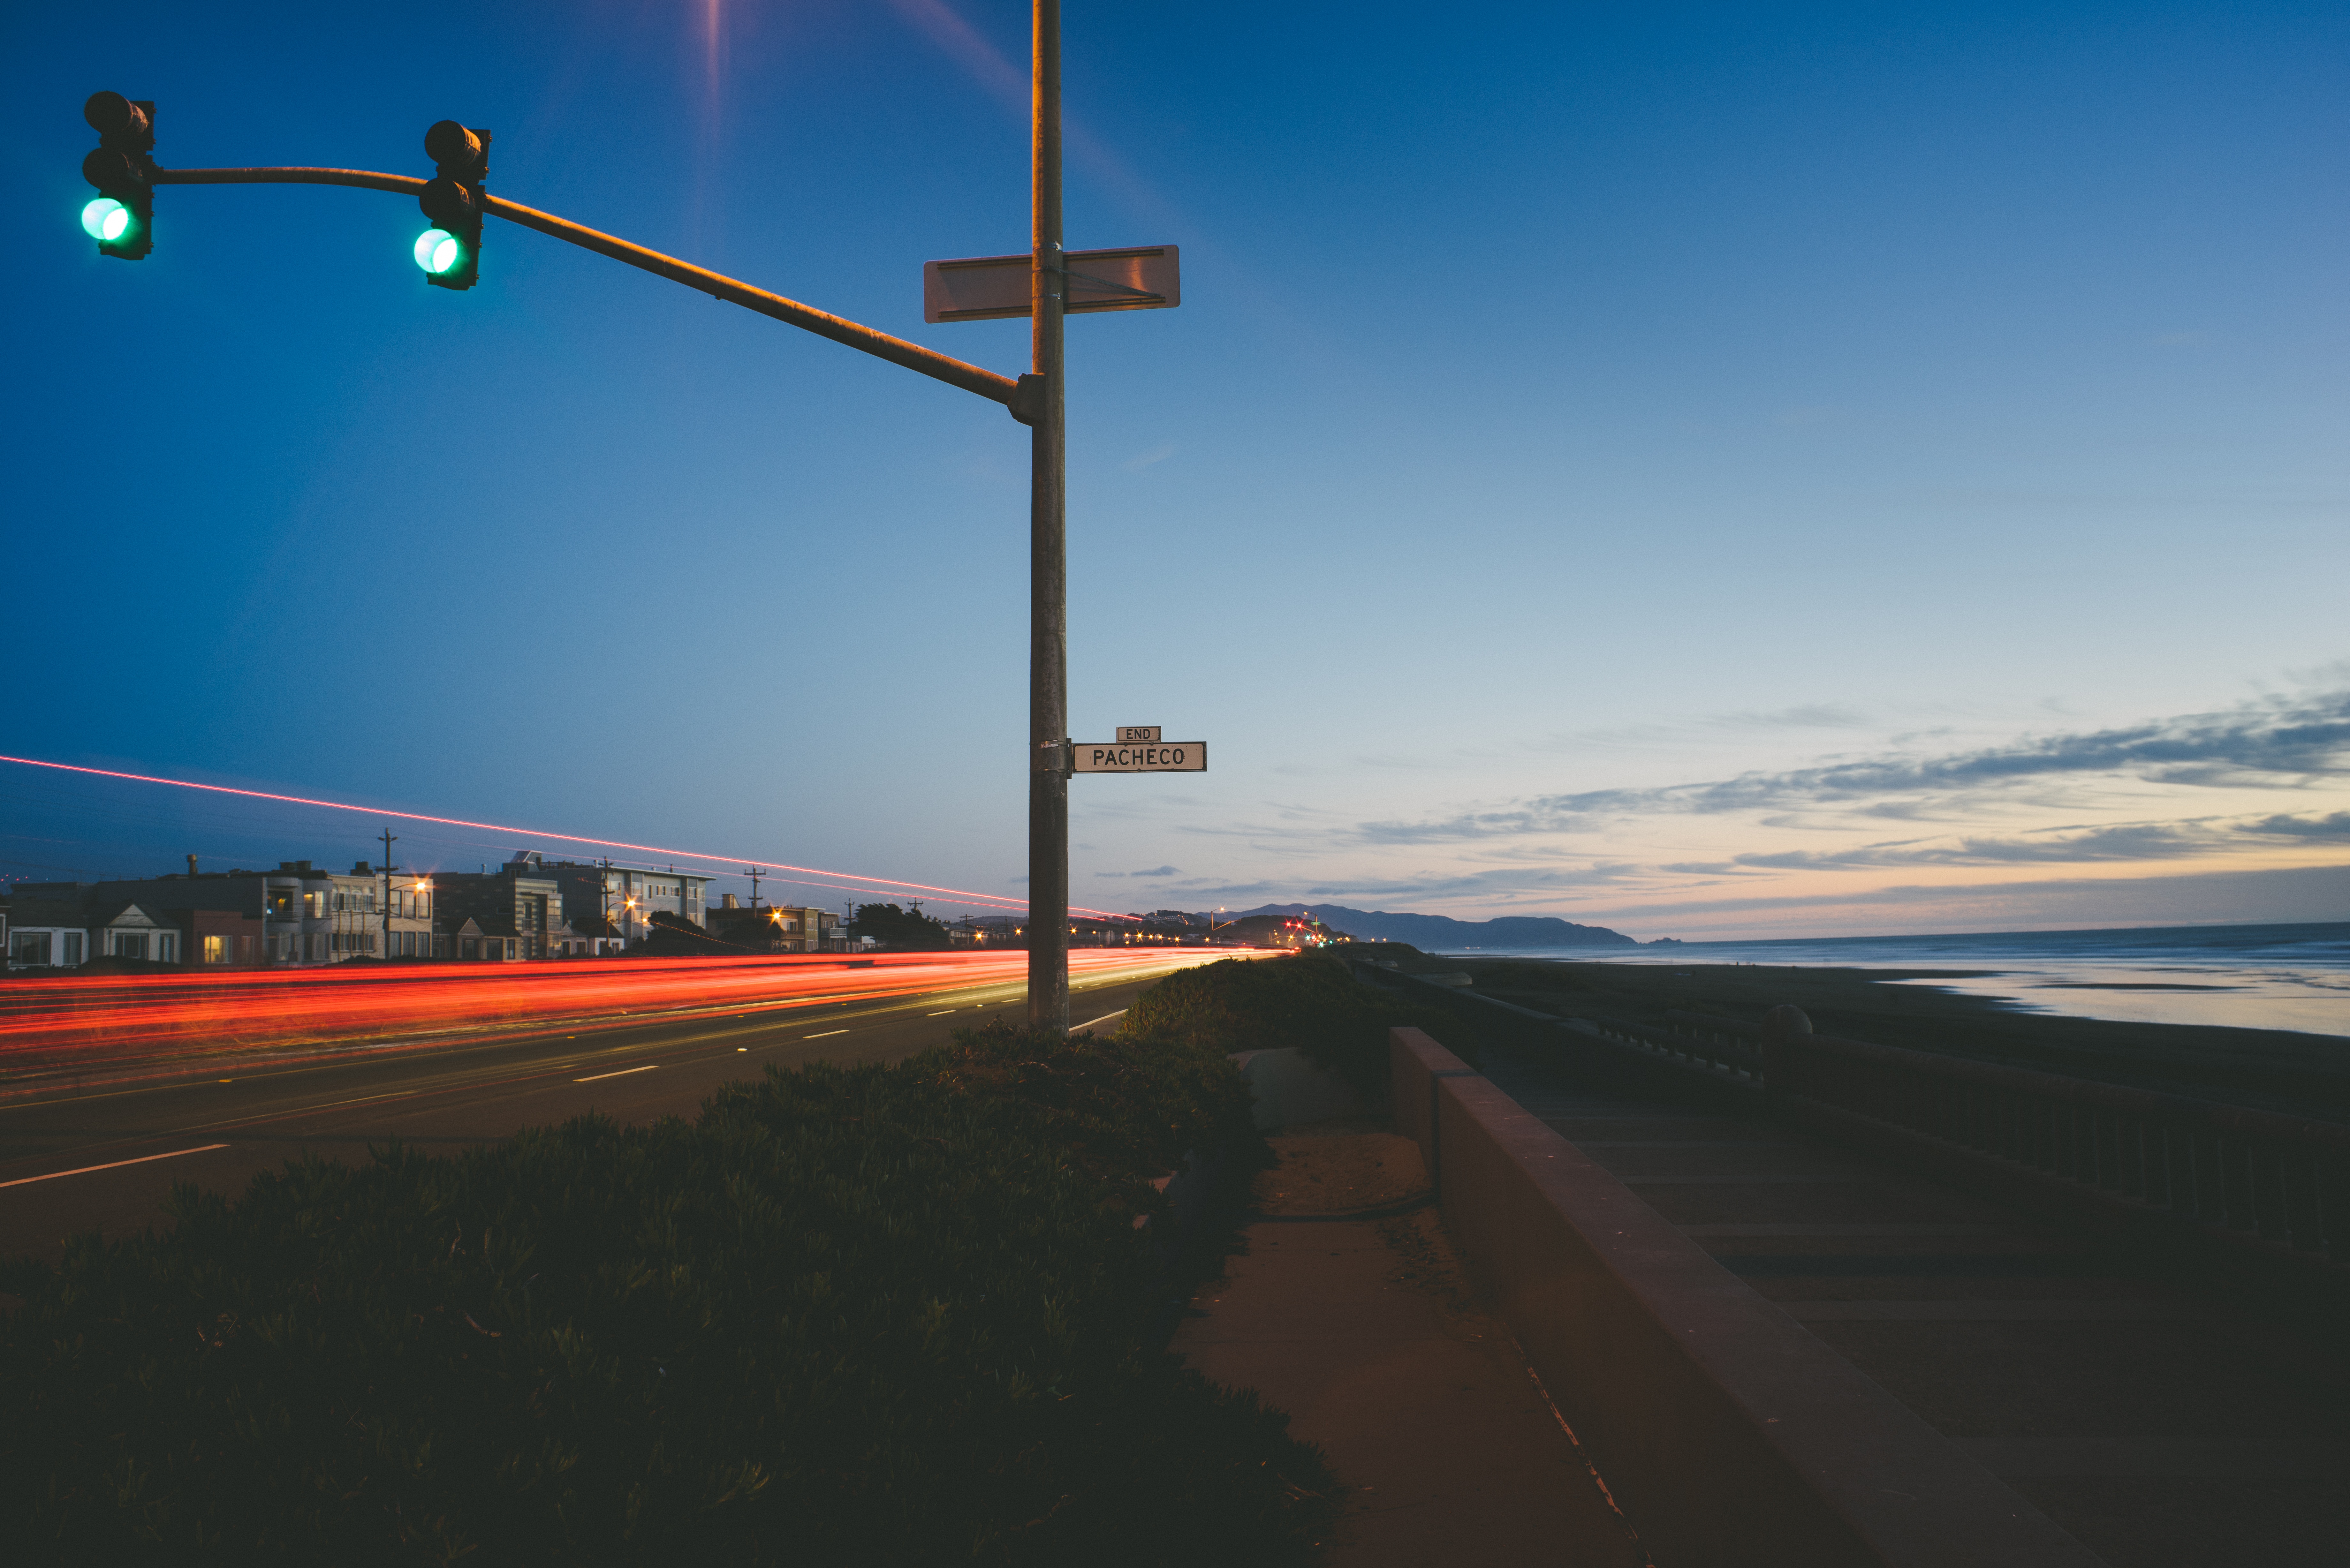
sea, coast, horizon, light, cloud, sky, sunrise, sunset, road, traffic, street, night, sunlight, morning, highway, dawn, asphalt, travel, motion, dusk, transportation, evening, twilight, street light, speed, lighting, exposure, shape, atmosphere of earth, darl